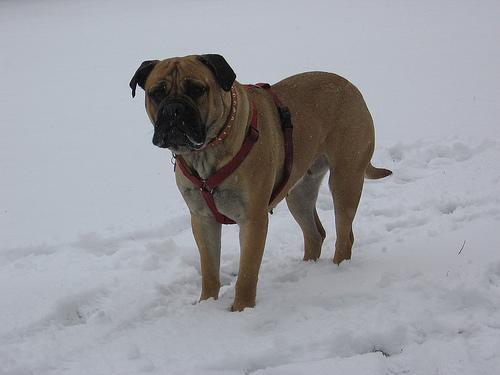
bull_mastiff